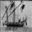
Label: ship